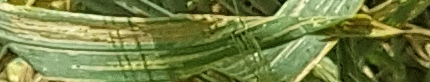
Label: Wheat___Yellow_Rust